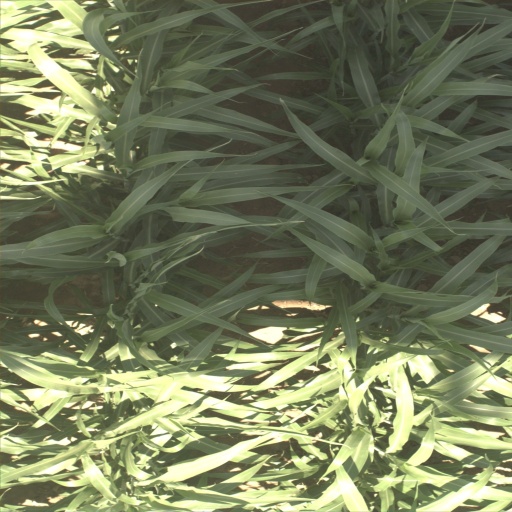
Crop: sorghum